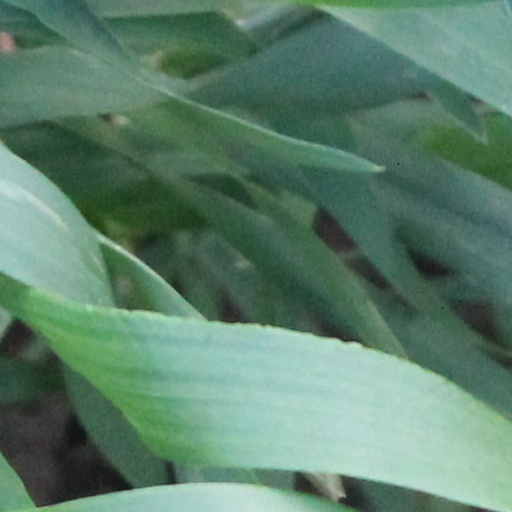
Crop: wheat